11th Airmobile Brigade (Netherlands)

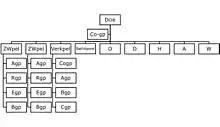
Organogram patrol company

Since 2011, the brigade has fielded patrol companies. A patrol company consists of a headquarters platoon, two patrol platoons and a reconnaissance platoon. During deployments in Afghanistan, the need for independently operating units with high mobility and firepower arose. The light Luchtmobiel Speciaal Voertuig vehicles from the former Staff/Anti-tank company were replaced by Mercedes-Benz 290GD 4x4s, awaiting the delivery of purpose-built vehicles. The MB 290GD 10 kN vehicles are manned by three, instead of two infantrymen and equipped with a Browning M2 .50 heavy machine gun as the main armament in addition to an FN MAG general-purpose machine gun used by the vehicle commander. The Spike medium-range anti-tank guided missiles are located on the back of the vehicles and can be deployed by an individual soldier. This set-up enables independent, rapid and offensive operations. An area can swiftly be dominated and stabilised.